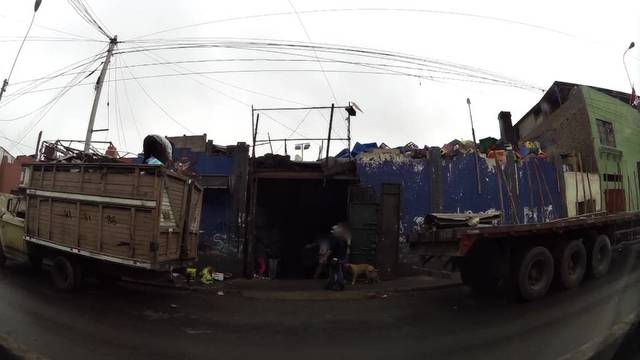
Region: Peru
Coordinates: -12.06, -77.016